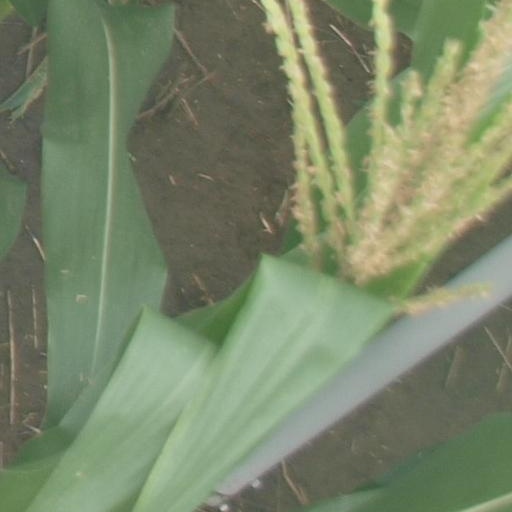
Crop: maize; corn